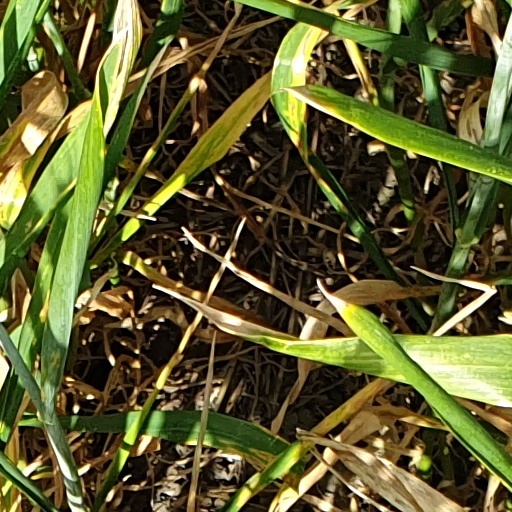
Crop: wheat